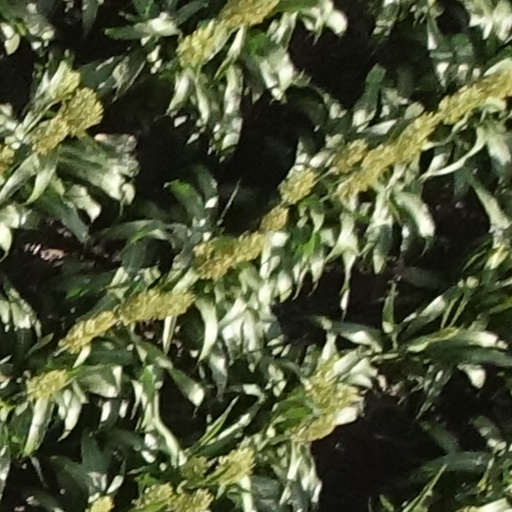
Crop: sorghum